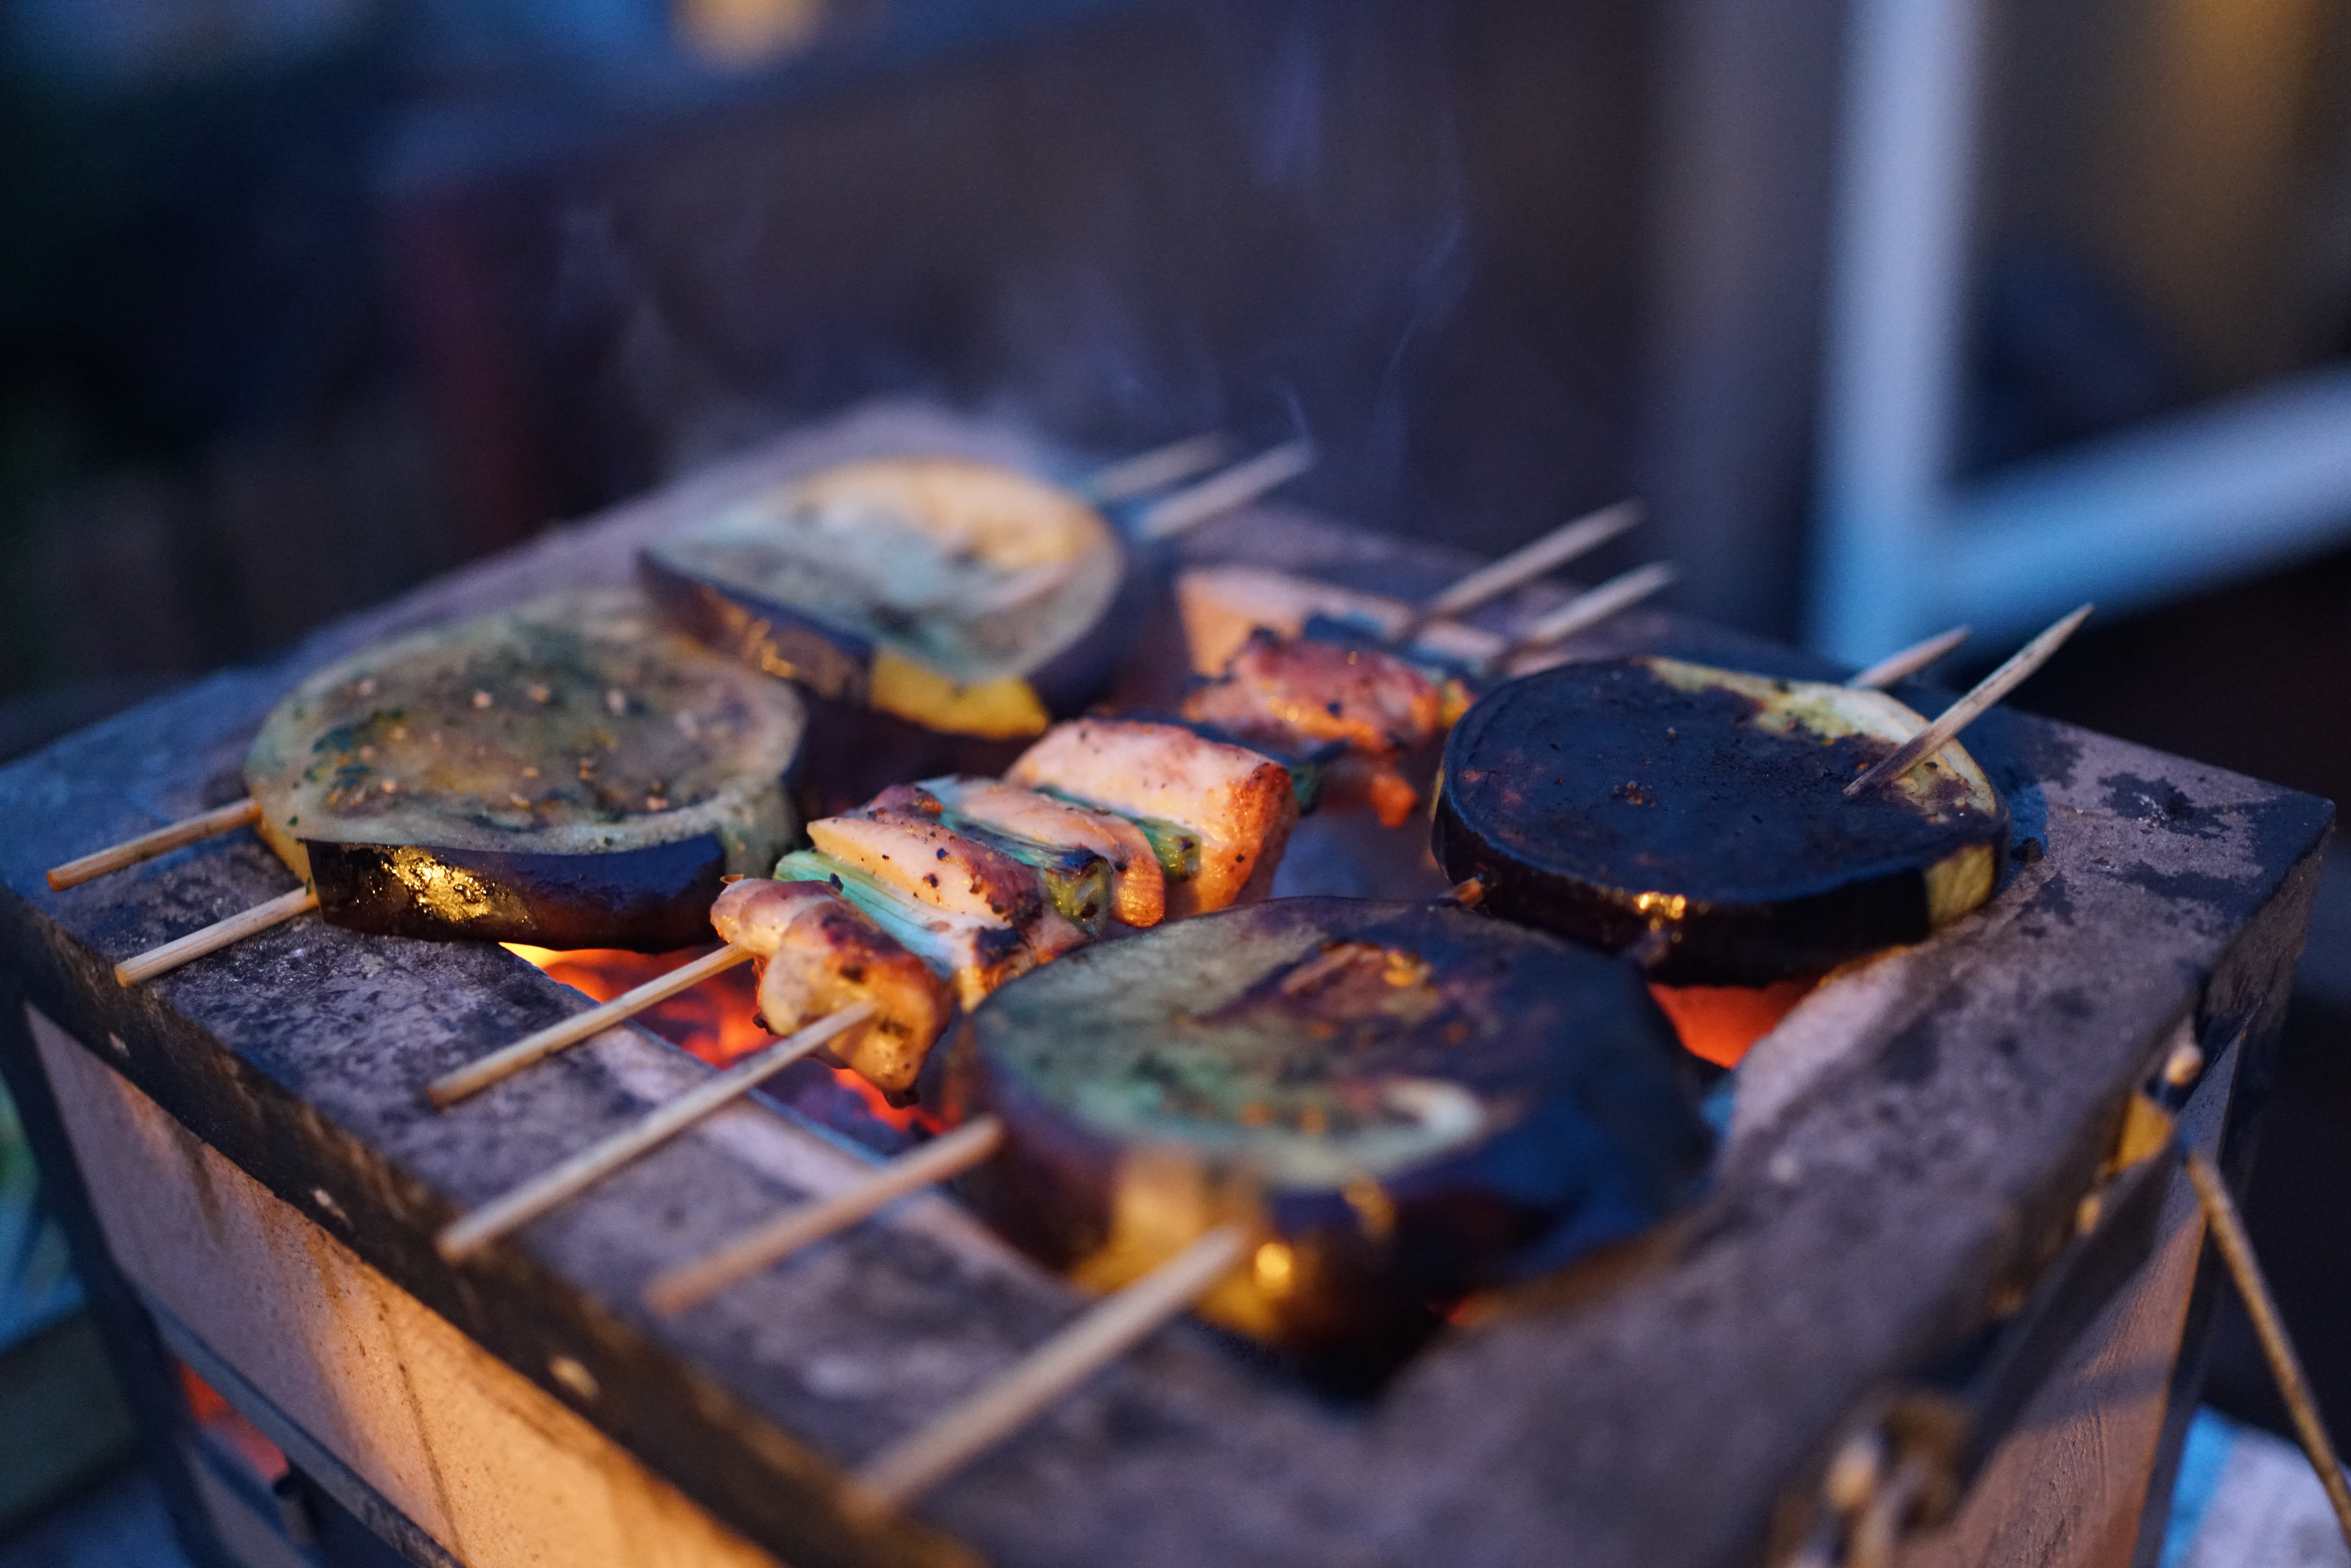
dish, meal, food, cooking, meat, barbecue, cuisine, chicken, grill, skewer, char, grilling, barbecue grill, outdoor grill